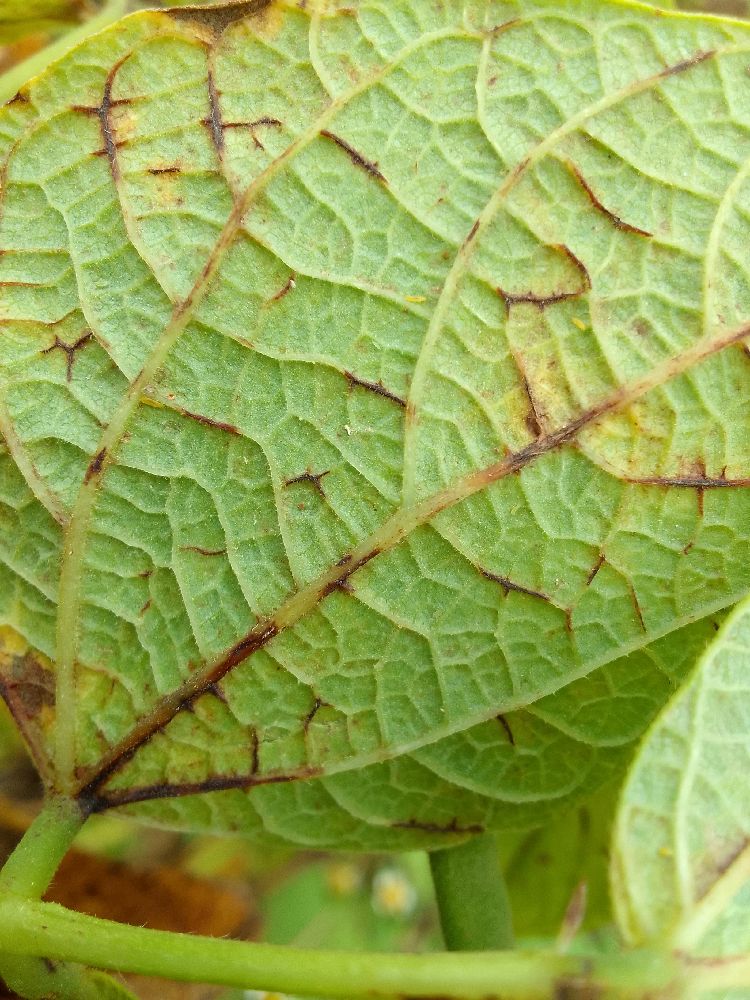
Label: anthracnose